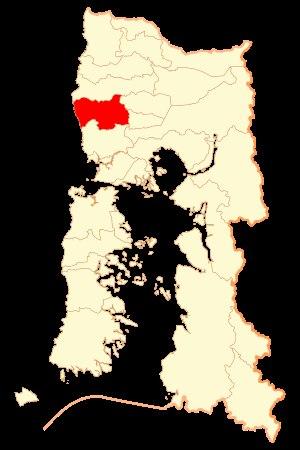
Fresia est une ville et une commune du Chili de la Province de Llanquihue, elle-même située dans la Région des Lacs.